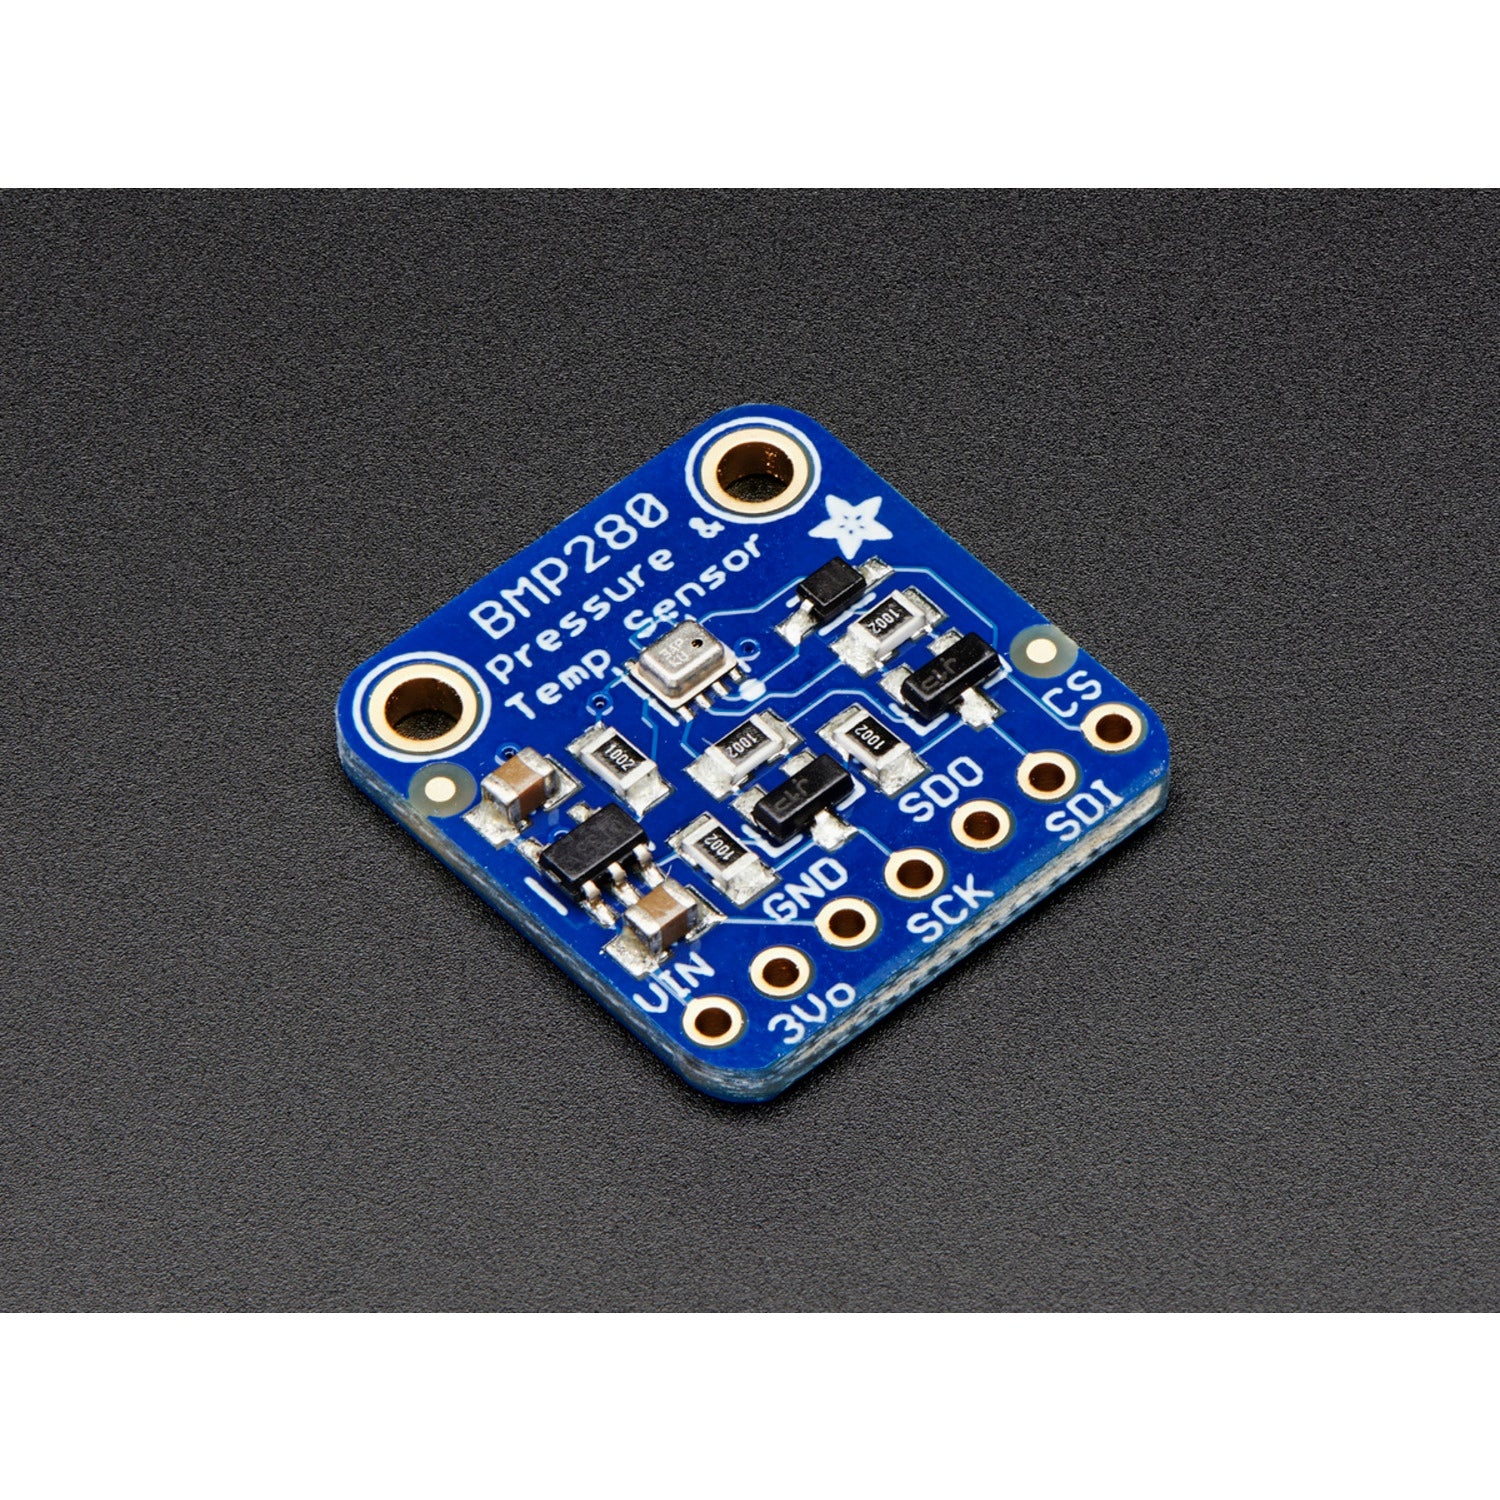
Adafruit BMP280 I2C or SPI Barometric Pressure  Altitude Sensor
Bosch has stepped up their game with their new BMP280 sensor, an environmental sensor with temperature, barometric pressure that is the next generation upgrade to the BMP085/BMP180/BMP183. This sensor is great for all sorts of weather sensing and can even be used in both I2C and SPI! This precision sensor from Bosch is the best low-cost, precision sensing solution for measuring barometric pressure with ±1 hPa absolute accuraccy, and temperature with ±1.0°C accuracy. Because pressure changes with altitude, and the pressure measurements are so good, you can also use it as an altimeter with ±1 meter accuracy. The BMP280 is the next-generation of sensors from Bosch, and is the upgrade to the BMP085/BMP180/BMP183 - with a low altitude noise of 0.25m and the same fast conversion time. It has the same specifications, but can use either I2C orSPI. For simple easy wiring, go with I2C. If you want to connect a bunch of sensors without worrying about I2C address collisions, go with SPI. Nice sensor right? So we made it easy for you to get right into your next project. The surface-mount sensor is soldered onto a PCB and comes with a 3.3V regulator and level shifting so you can use it with a 3V or 5V logic microcontroller without worry. We even wrote up a nice tutorial with wiring diagrams, schematics, libraries and examples to get you running in 10 minutes! And make sure to check the tutorial for example code for Arduino and CircuitPython, pinouts, assembly, wiring, downloads, and more!
Brand: Adafruit
Category: Hardware > Tools > Measuring Tools & Sensors > Altimeters